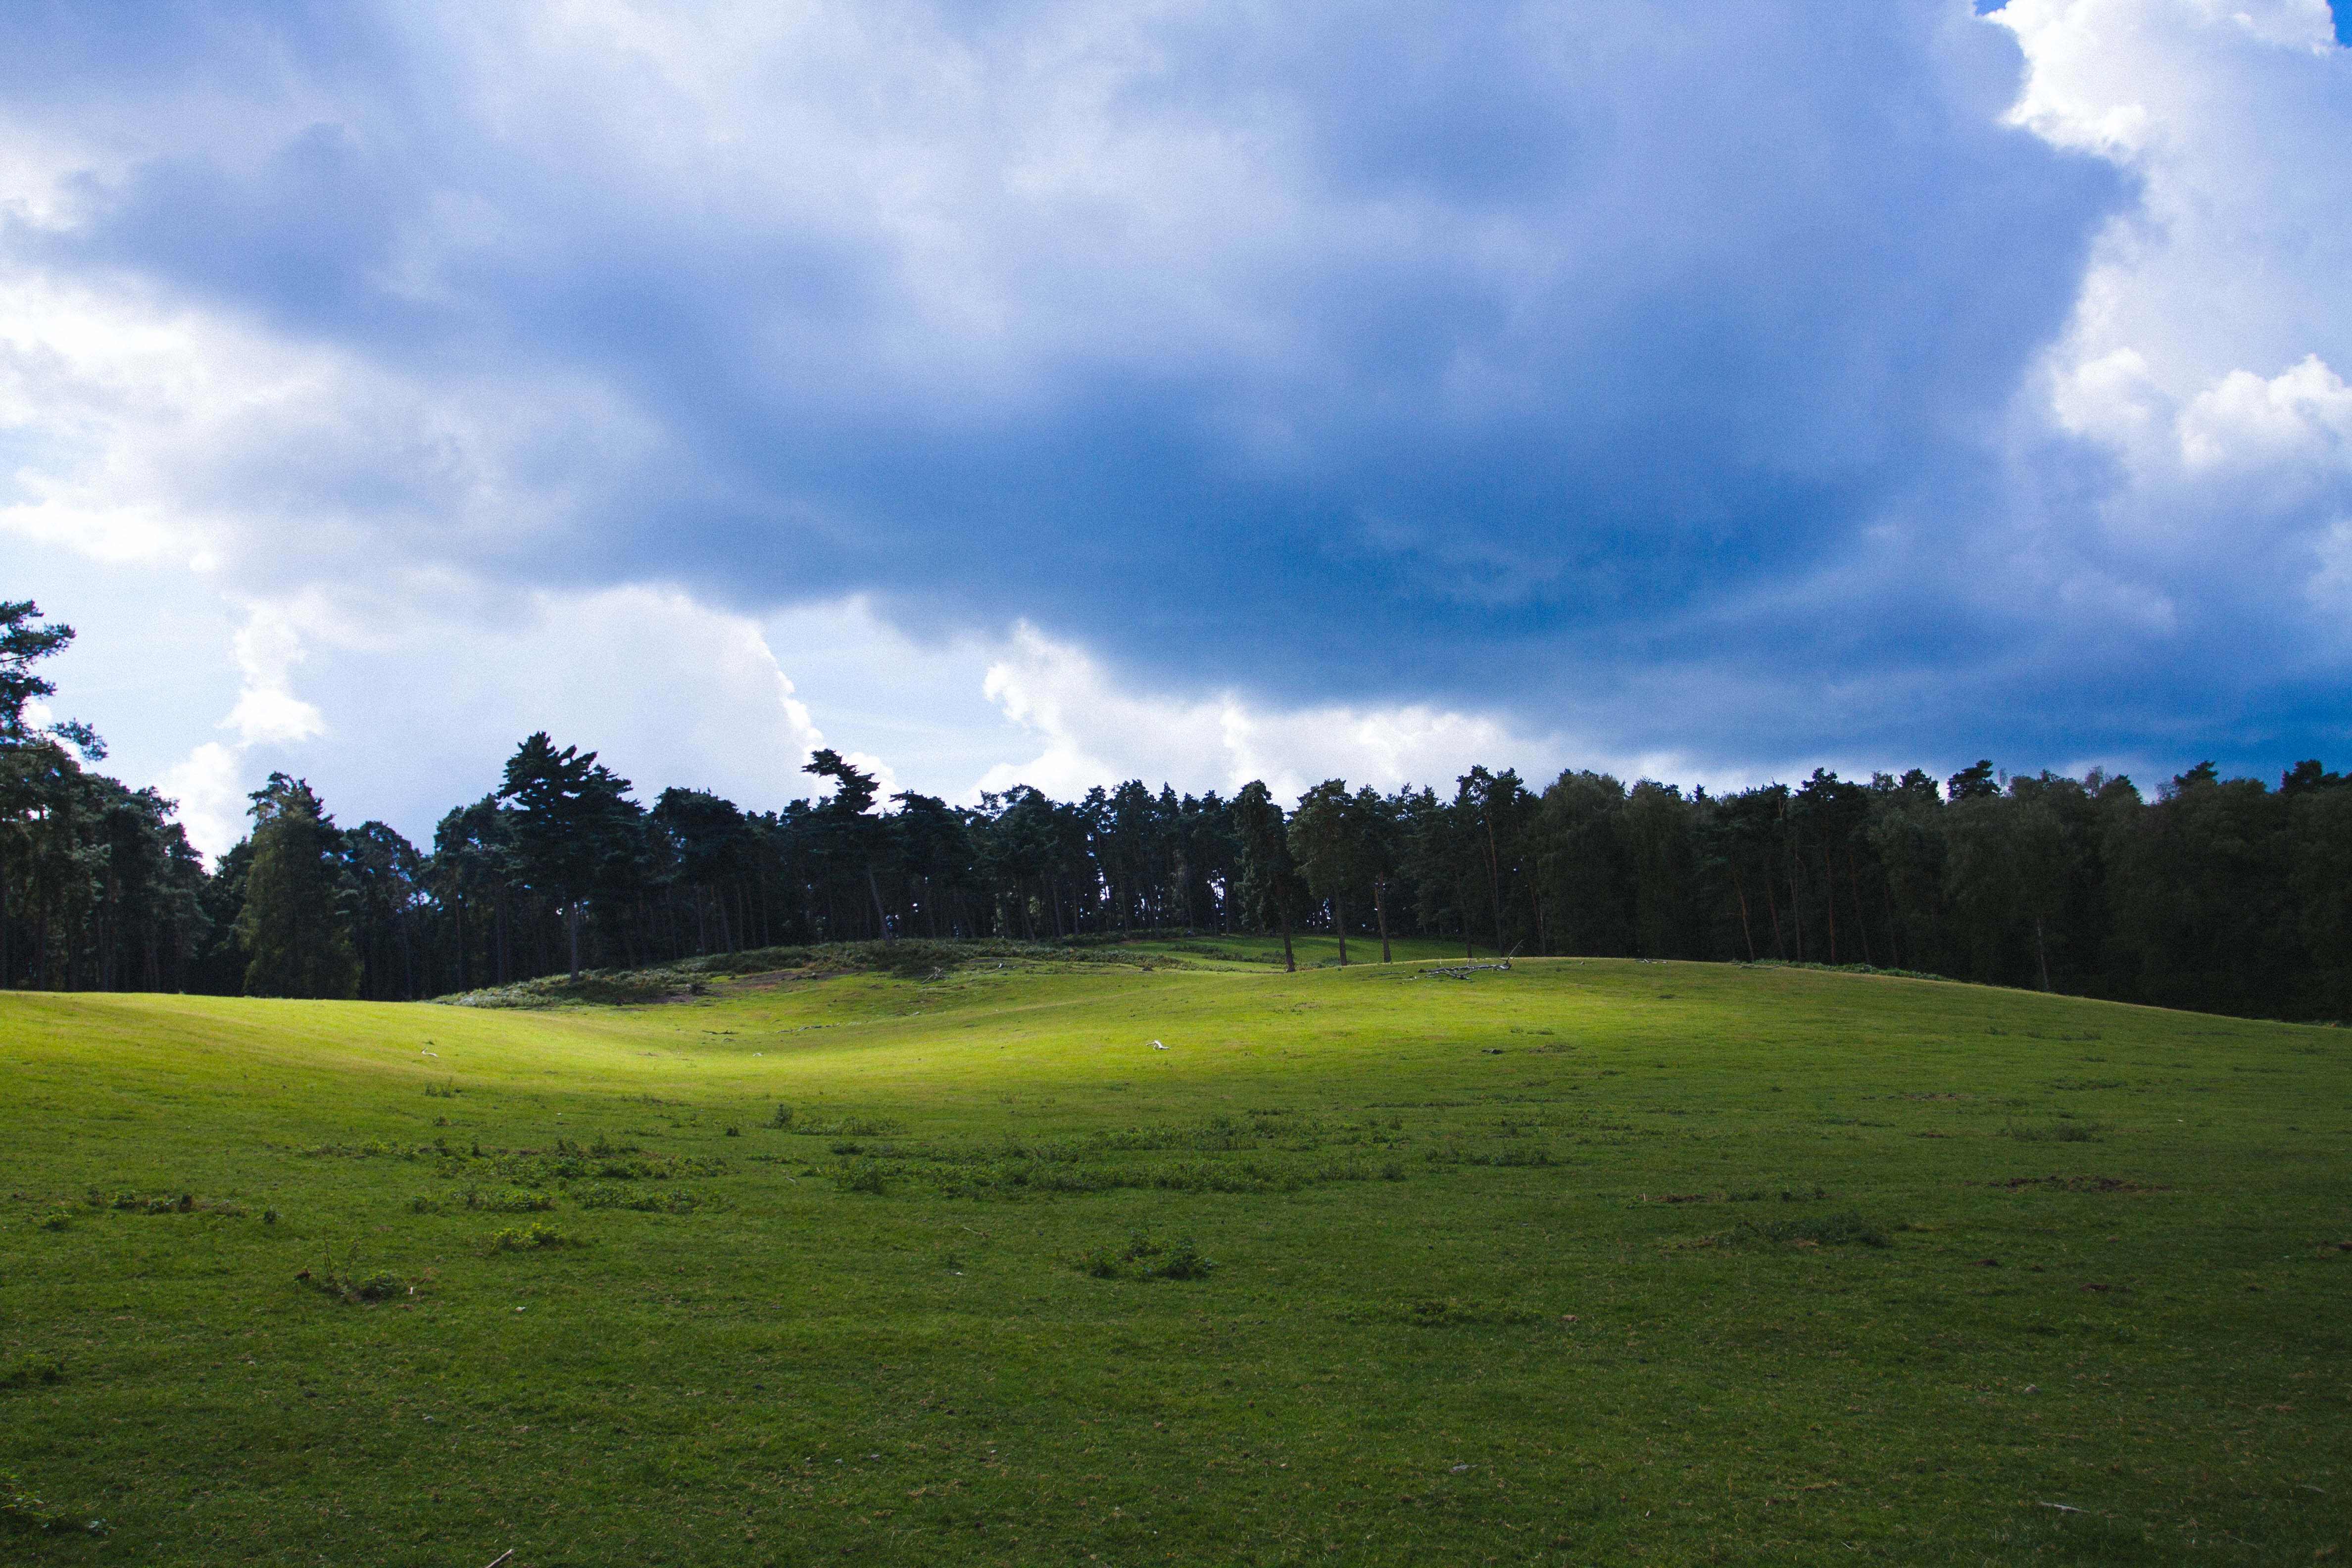
landscape, tree, nature, grass, horizon, cloud, structure, sky, field, lawn, meadow, prairie, sunlight, hill, green, pasture, plain, golf course, golf club, trees, clouds, grassland, landscapes, rural area, geographical feature, sport venue